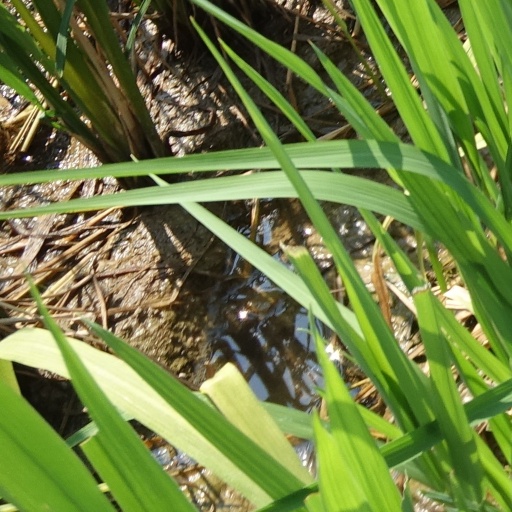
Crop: rice